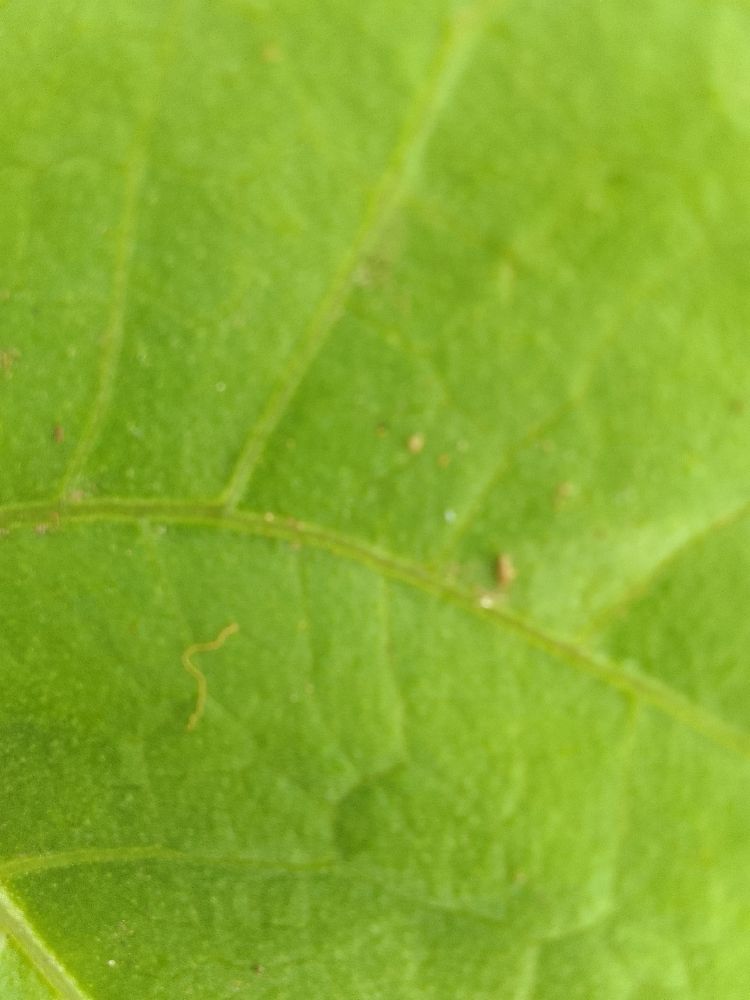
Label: healthy